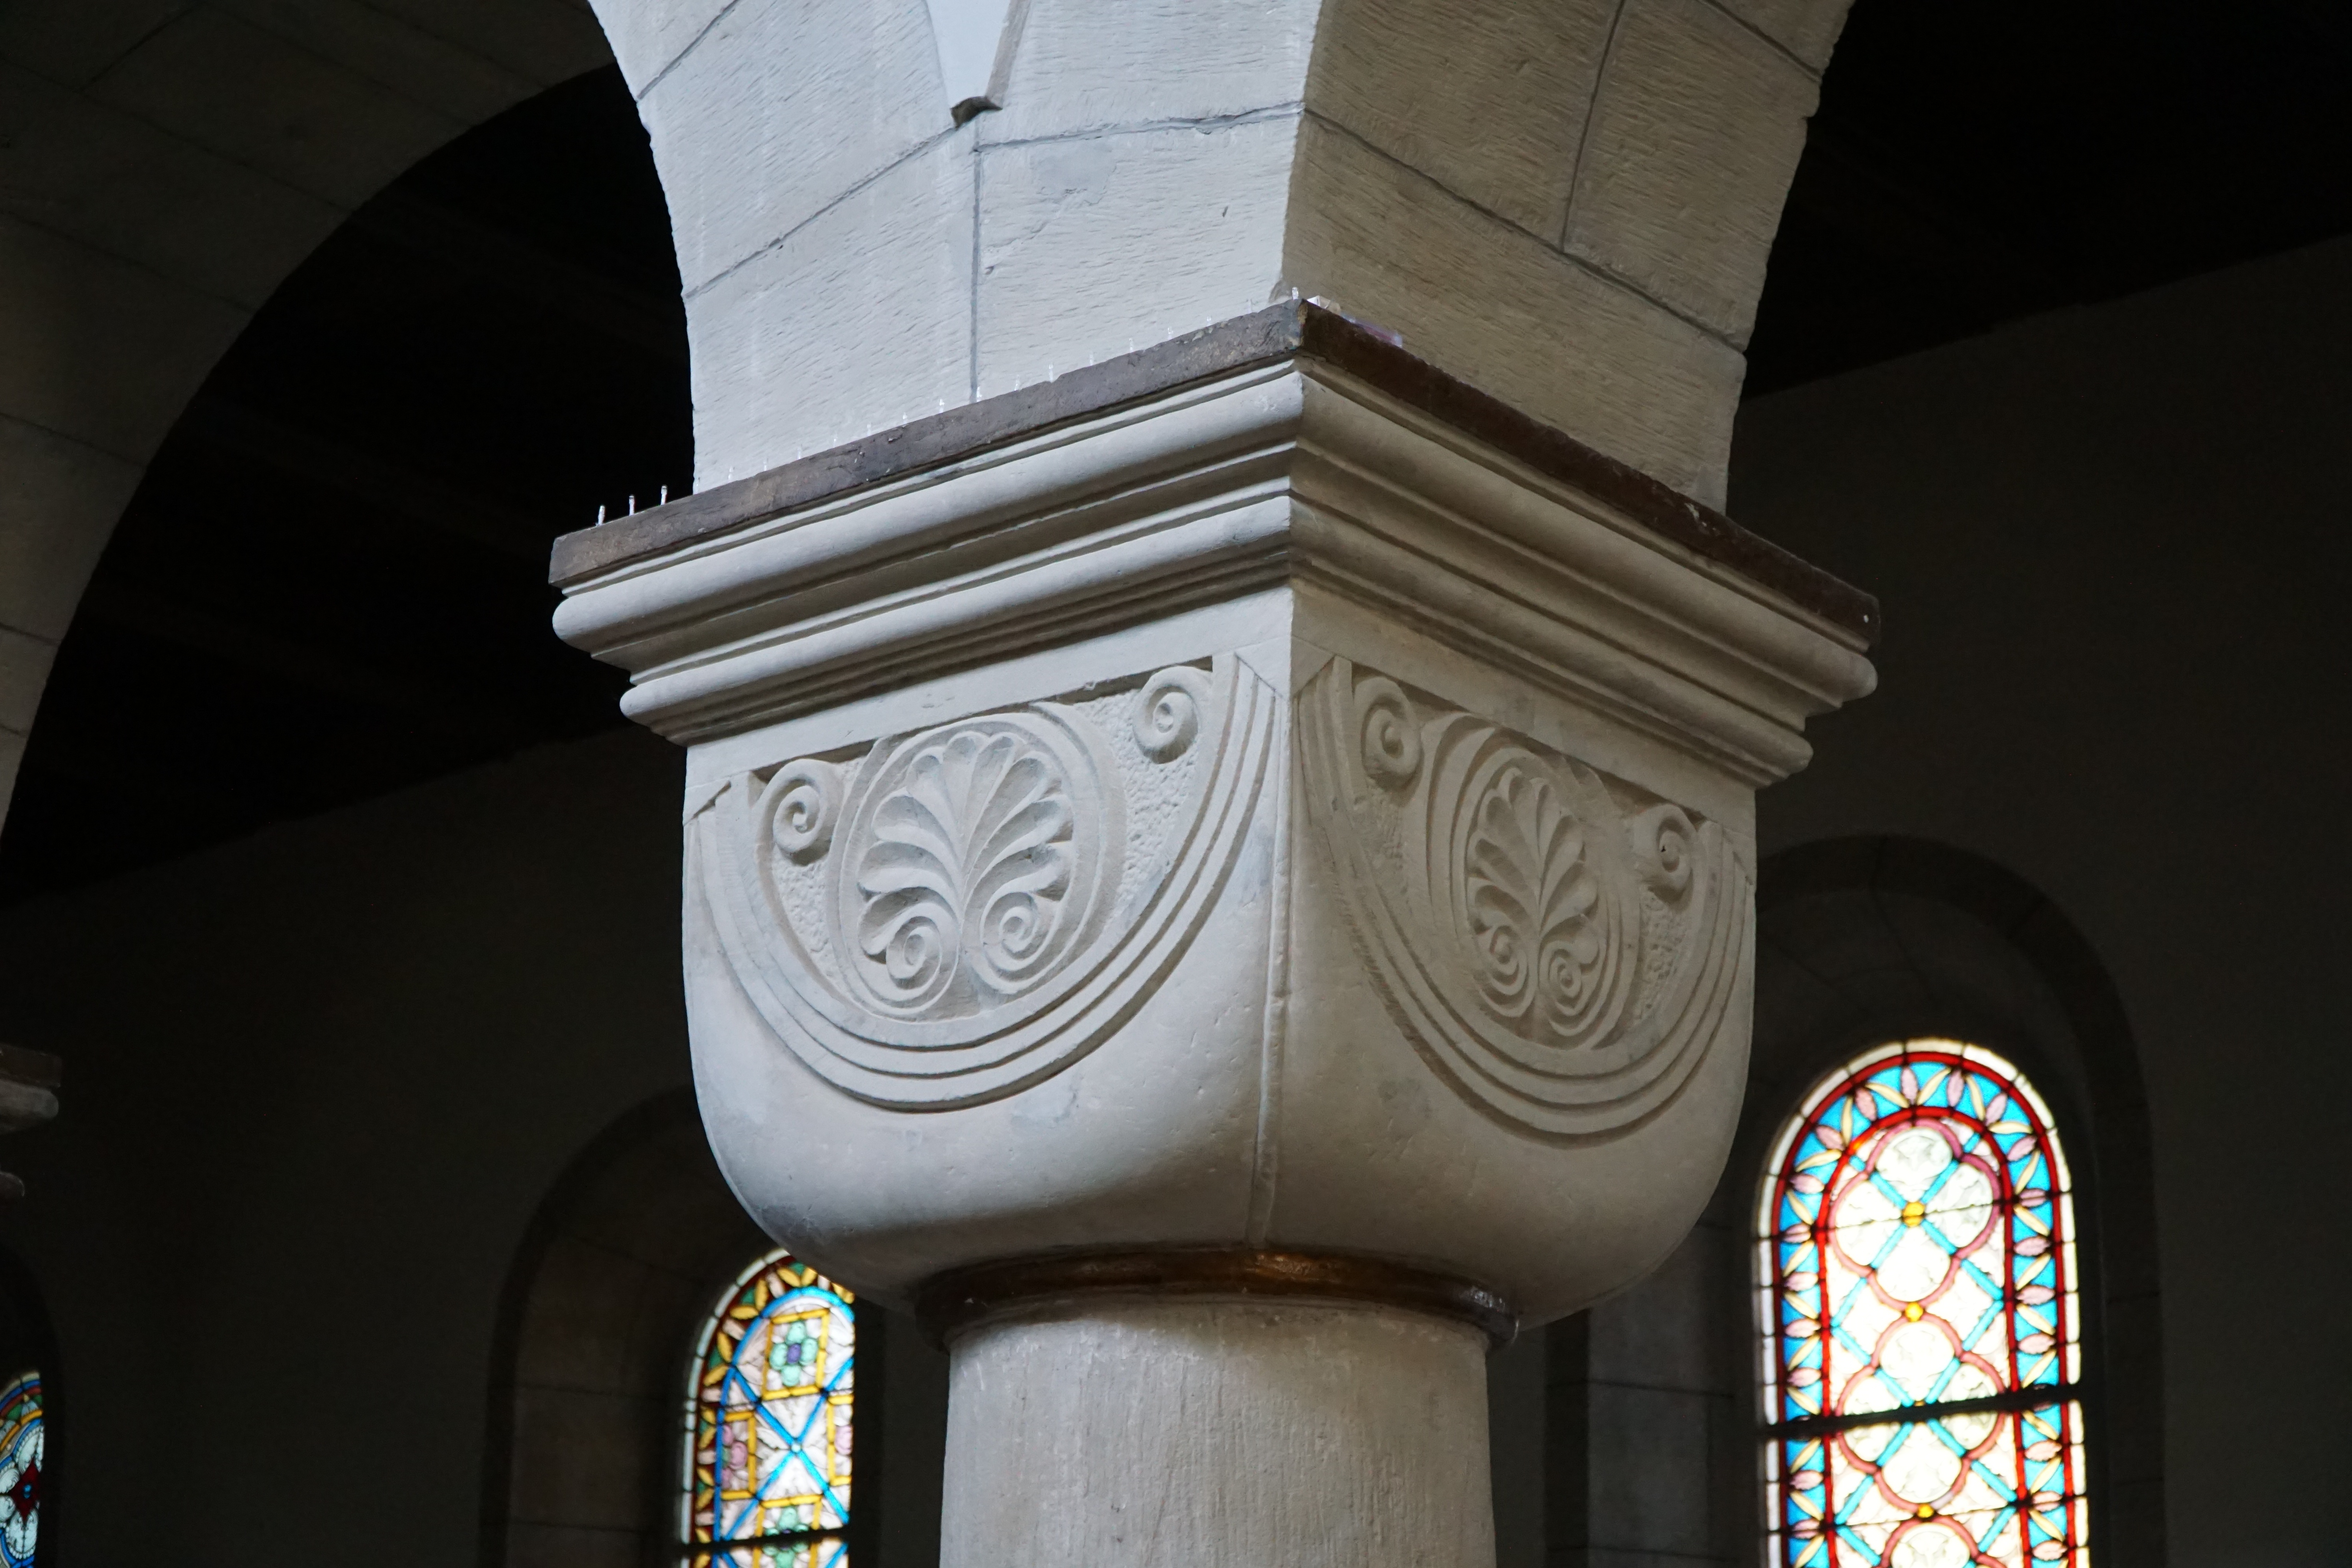
architecture, structure, window, glass, arch, ceiling, pillar, column, church, material, sculpture, symmetry, germany, romanesque, architectural style, historically, romanesque church, rhaeto romanic, cushion capital